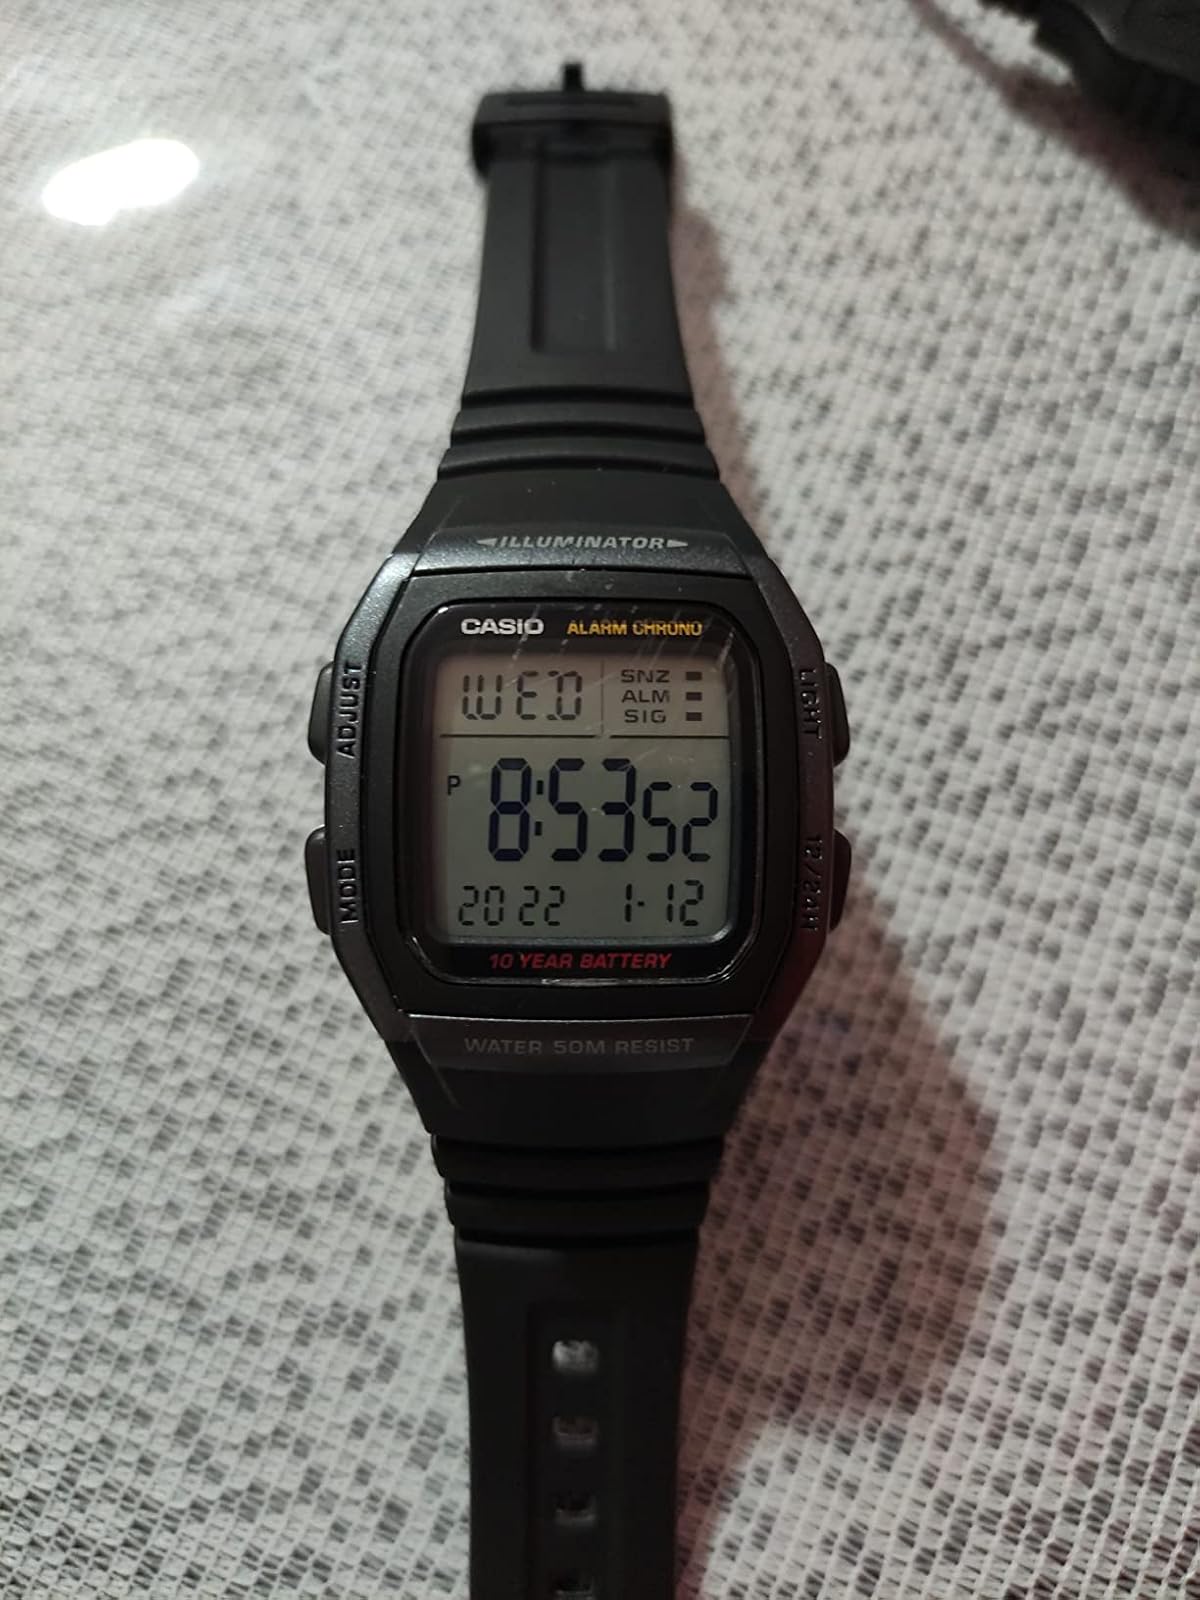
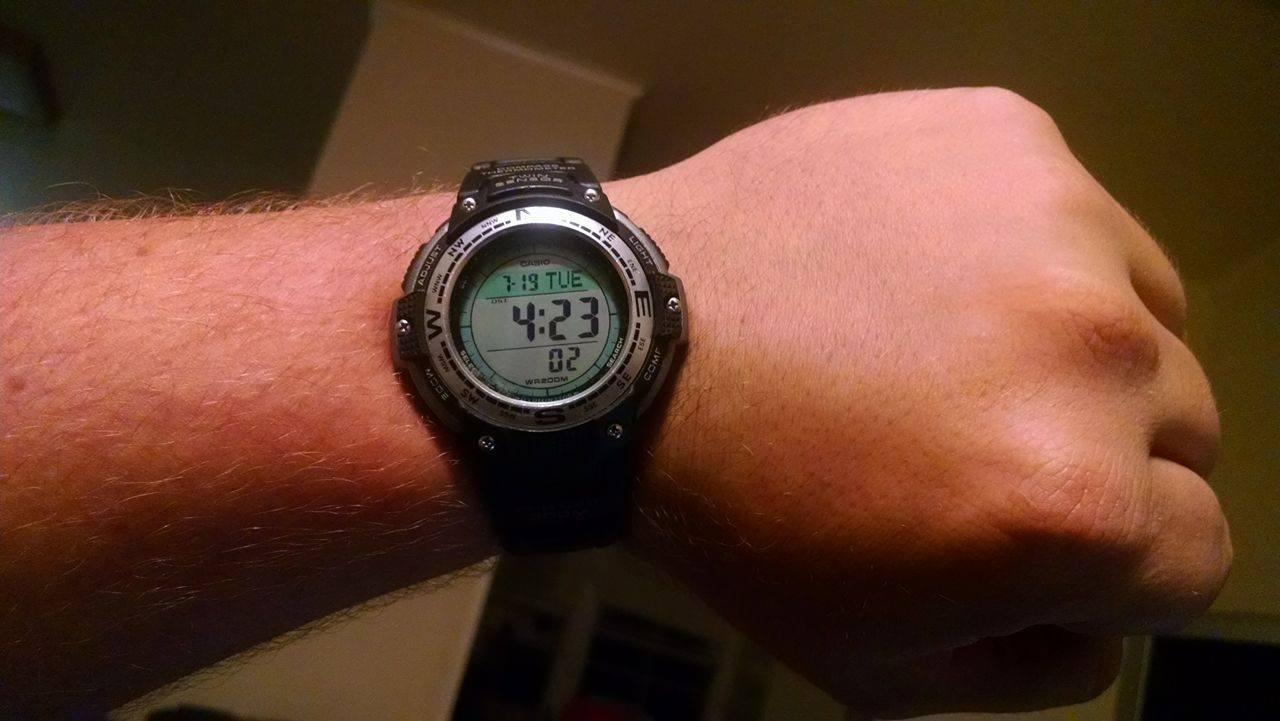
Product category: accessories_watch
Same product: no